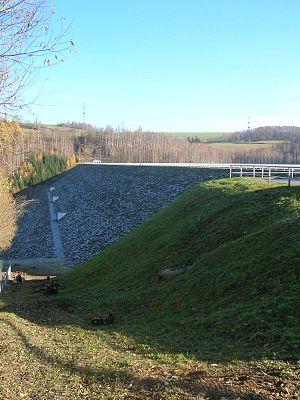
La centrale hydroélectrique de Markersbach est une centrale hydroélectrique de pompage allemande, dans les Monts Métallifères sur le cours supérieur de la rivière Große Mittweida, sur le territoire de la commune de Markersbach, dans l'arrondissement d'Aue-Schwarzenberg en Saxe.